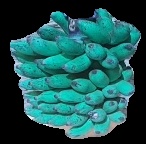
Variety: elakki-bale
Grade: grade3